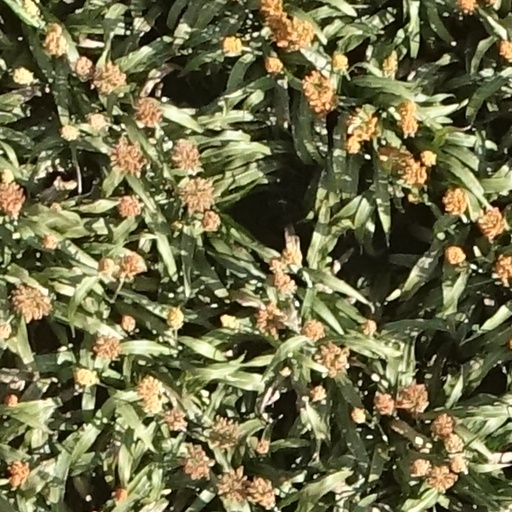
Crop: sorghum